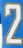
Number: 2